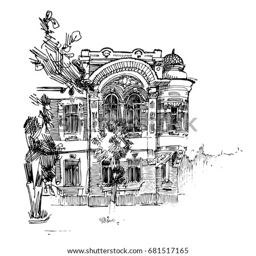
graphic illustration of a historic old building